Battle of Jarkovác

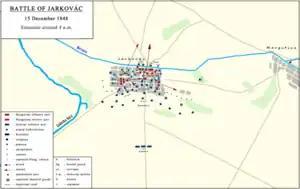
Battle of Jarkovác 15 December 1848. Situation around 4 a.m

By the time of the attack, Damjanich, Major Pál Kiss and Leiningen were sleeping in a house. After the attack, they all rushed to their troops. Fortunately, the Hungarian troops, which as shown before, thanks to the precaution of Damjanich, were camped in the open street, could now be assembled relatively quickly.